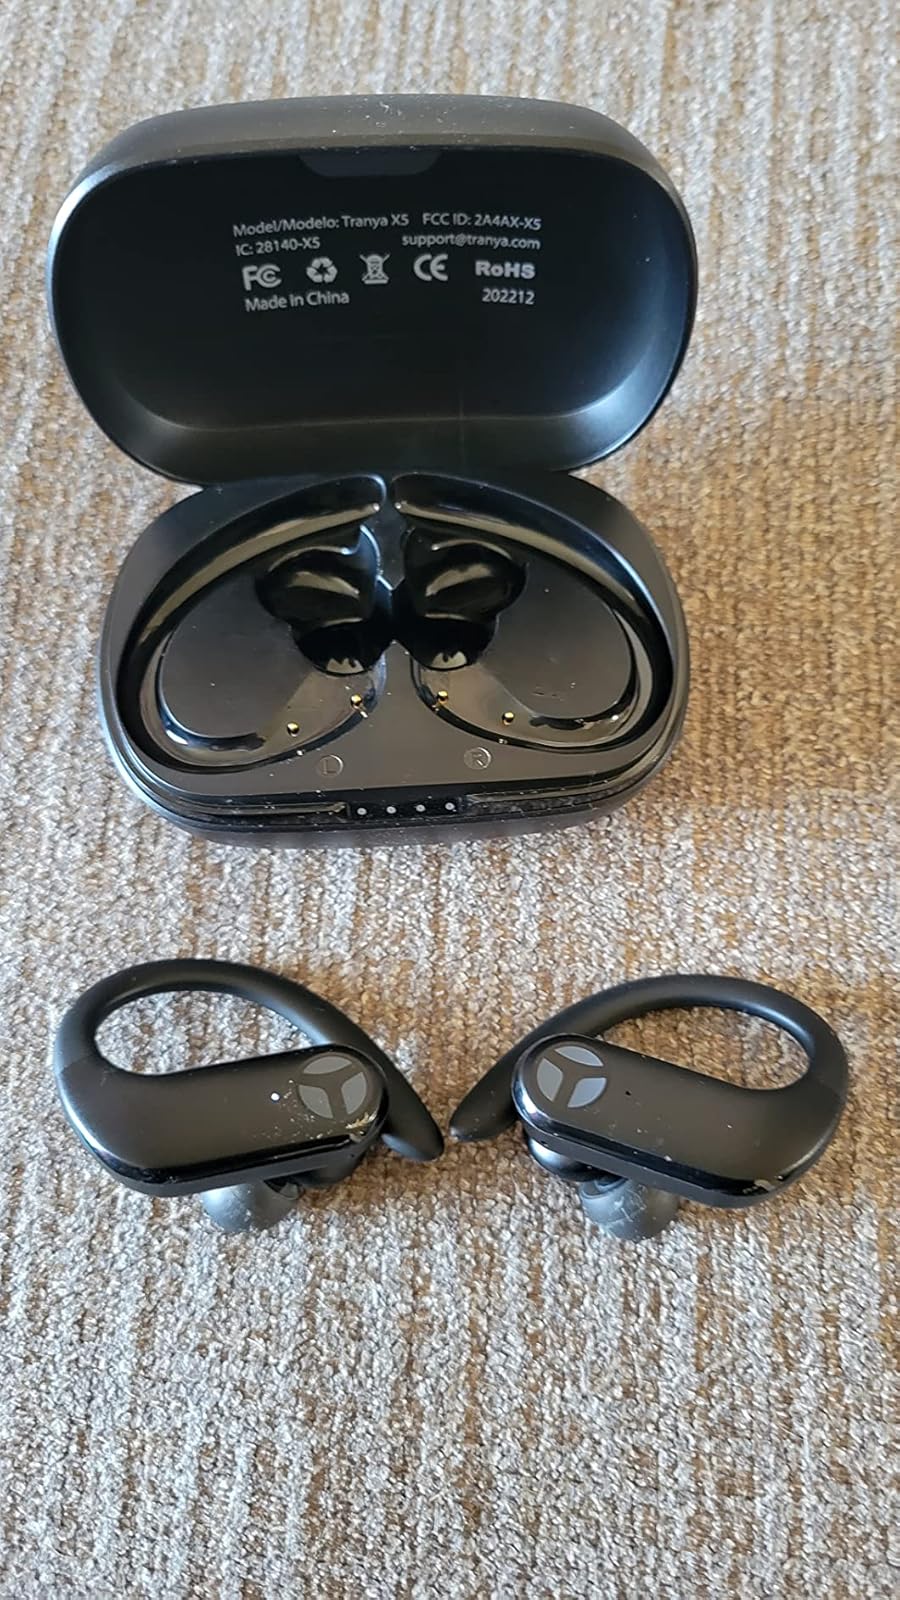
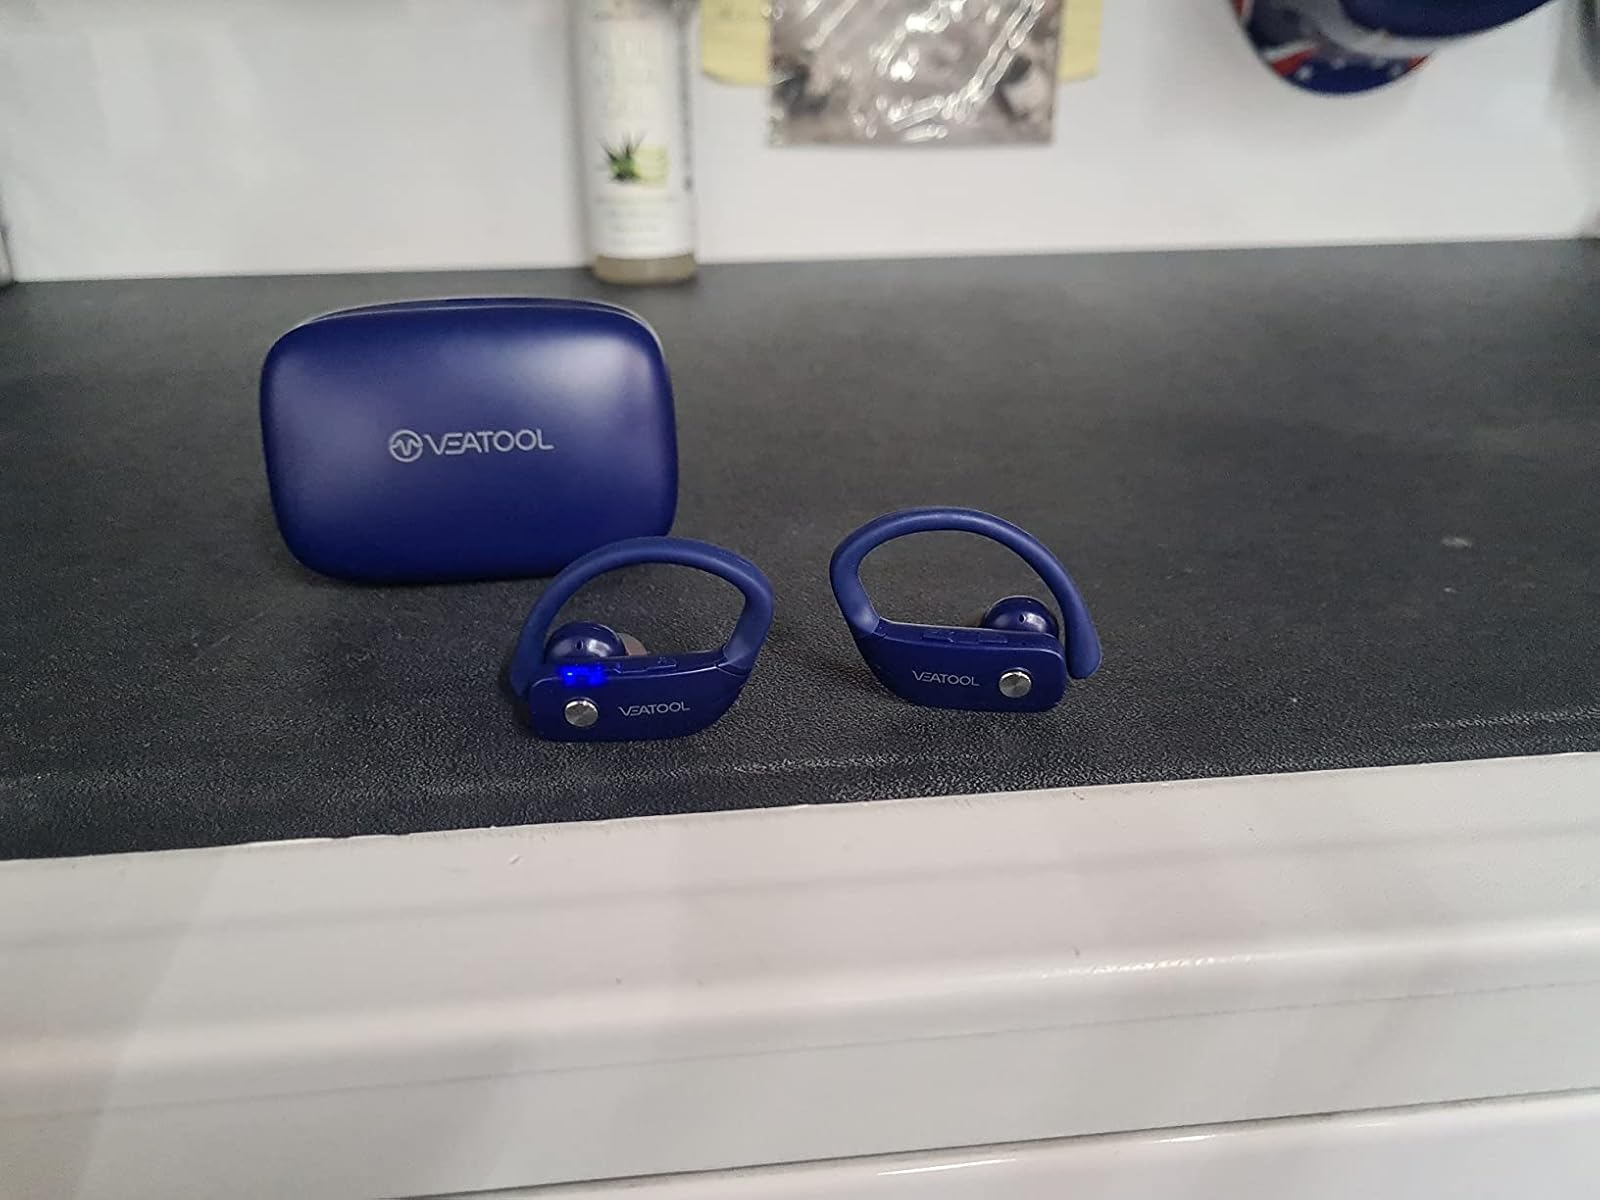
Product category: earbuds
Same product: no